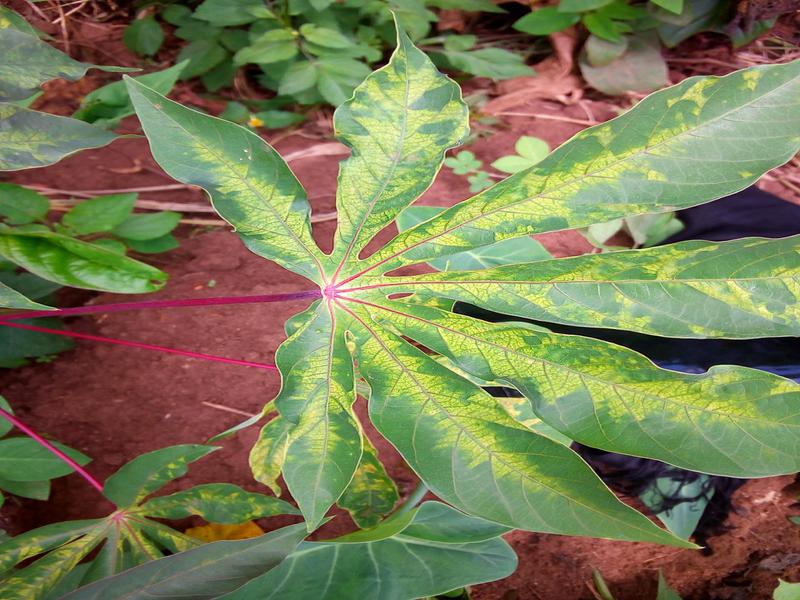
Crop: cassava
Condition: mosaic_disease